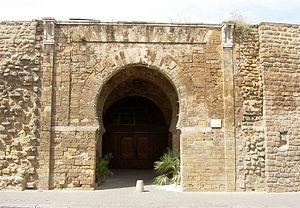
La médina de Tunis est une médina tunisienne, cœur historique de Tunis, inscrite depuis 1979 au patrimoine mondial de l'Unesco.
Bab Jedid, aussi orthographiée Bab Djedid ou Bab Jdid, est l'une des portes de la médina de Tunis.
Le souk El Haddadine ou souk des Forgerons est l'un des souks de la médina de Tunis, spécialisé dans la métallurgie.